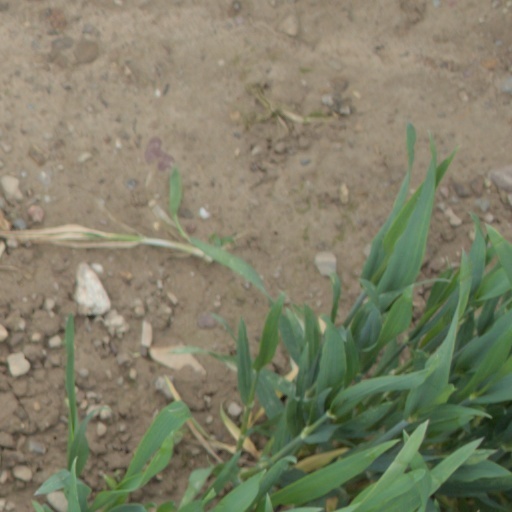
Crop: wheat